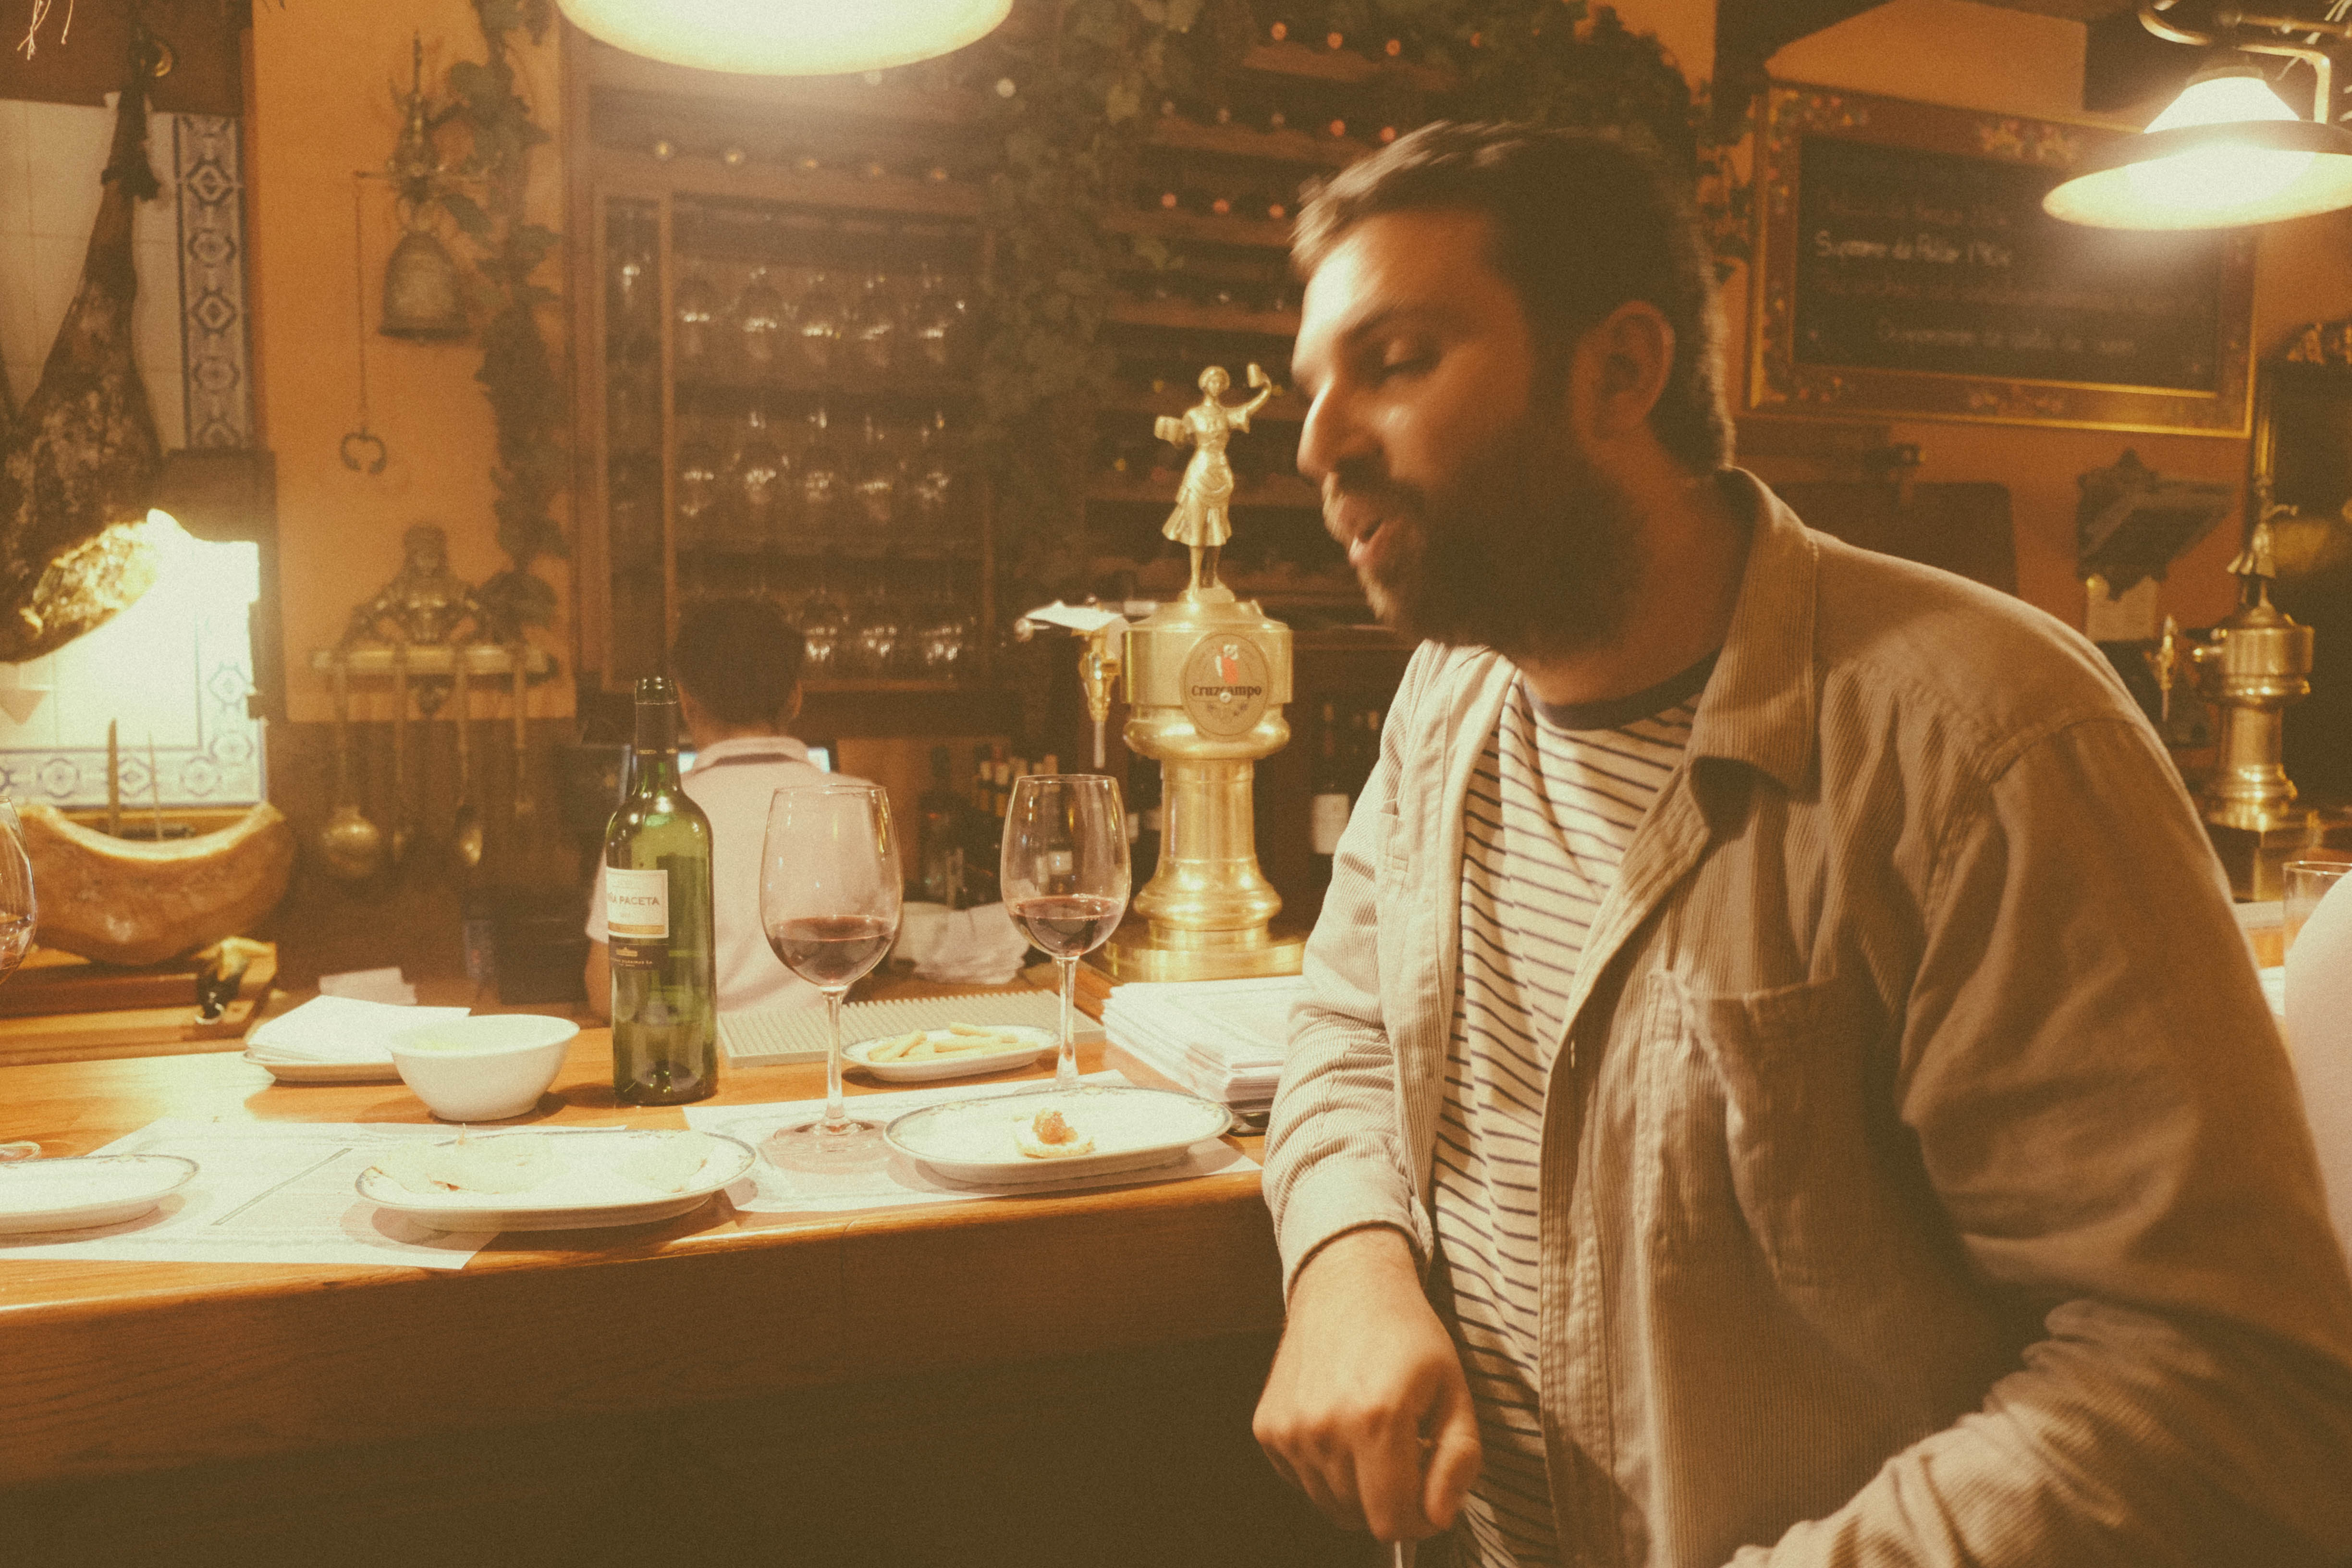
street, restaurant, urban, meal, andalusia, lalinea, sense